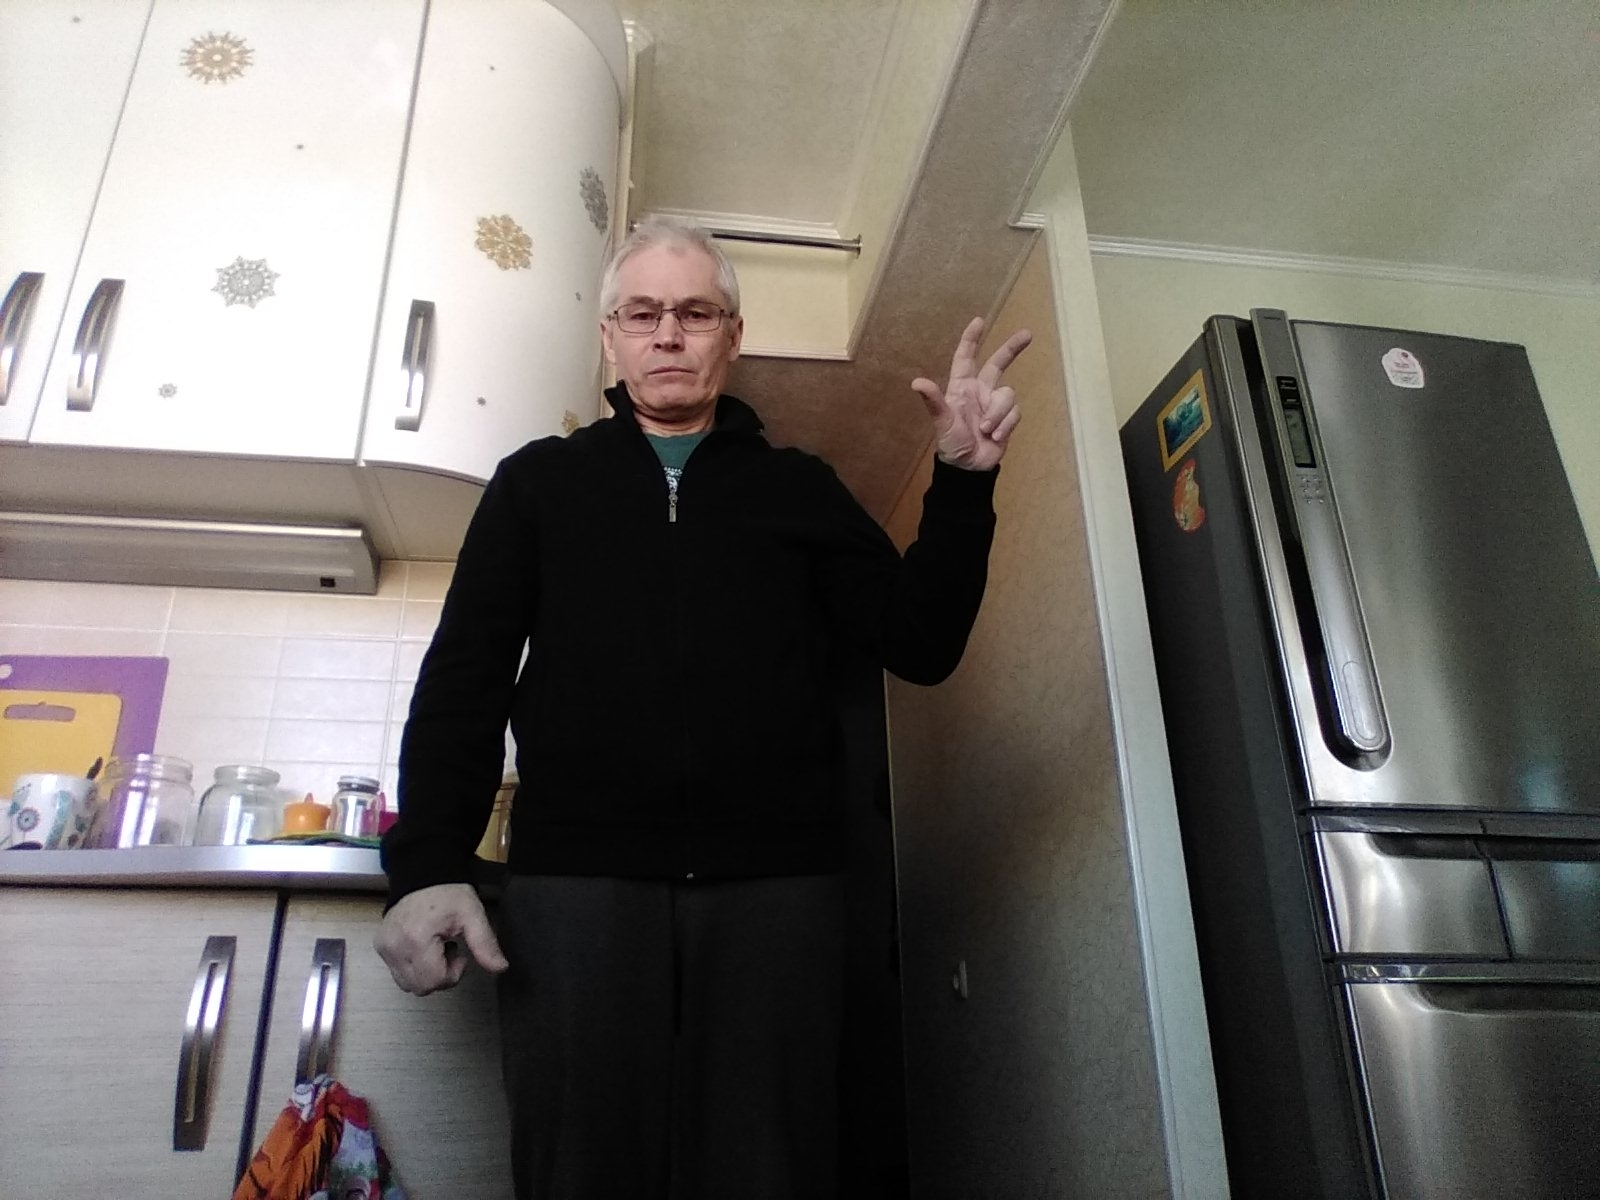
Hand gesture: three2